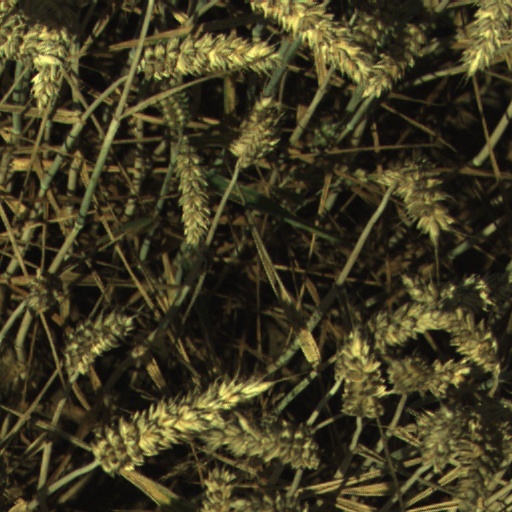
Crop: wheat